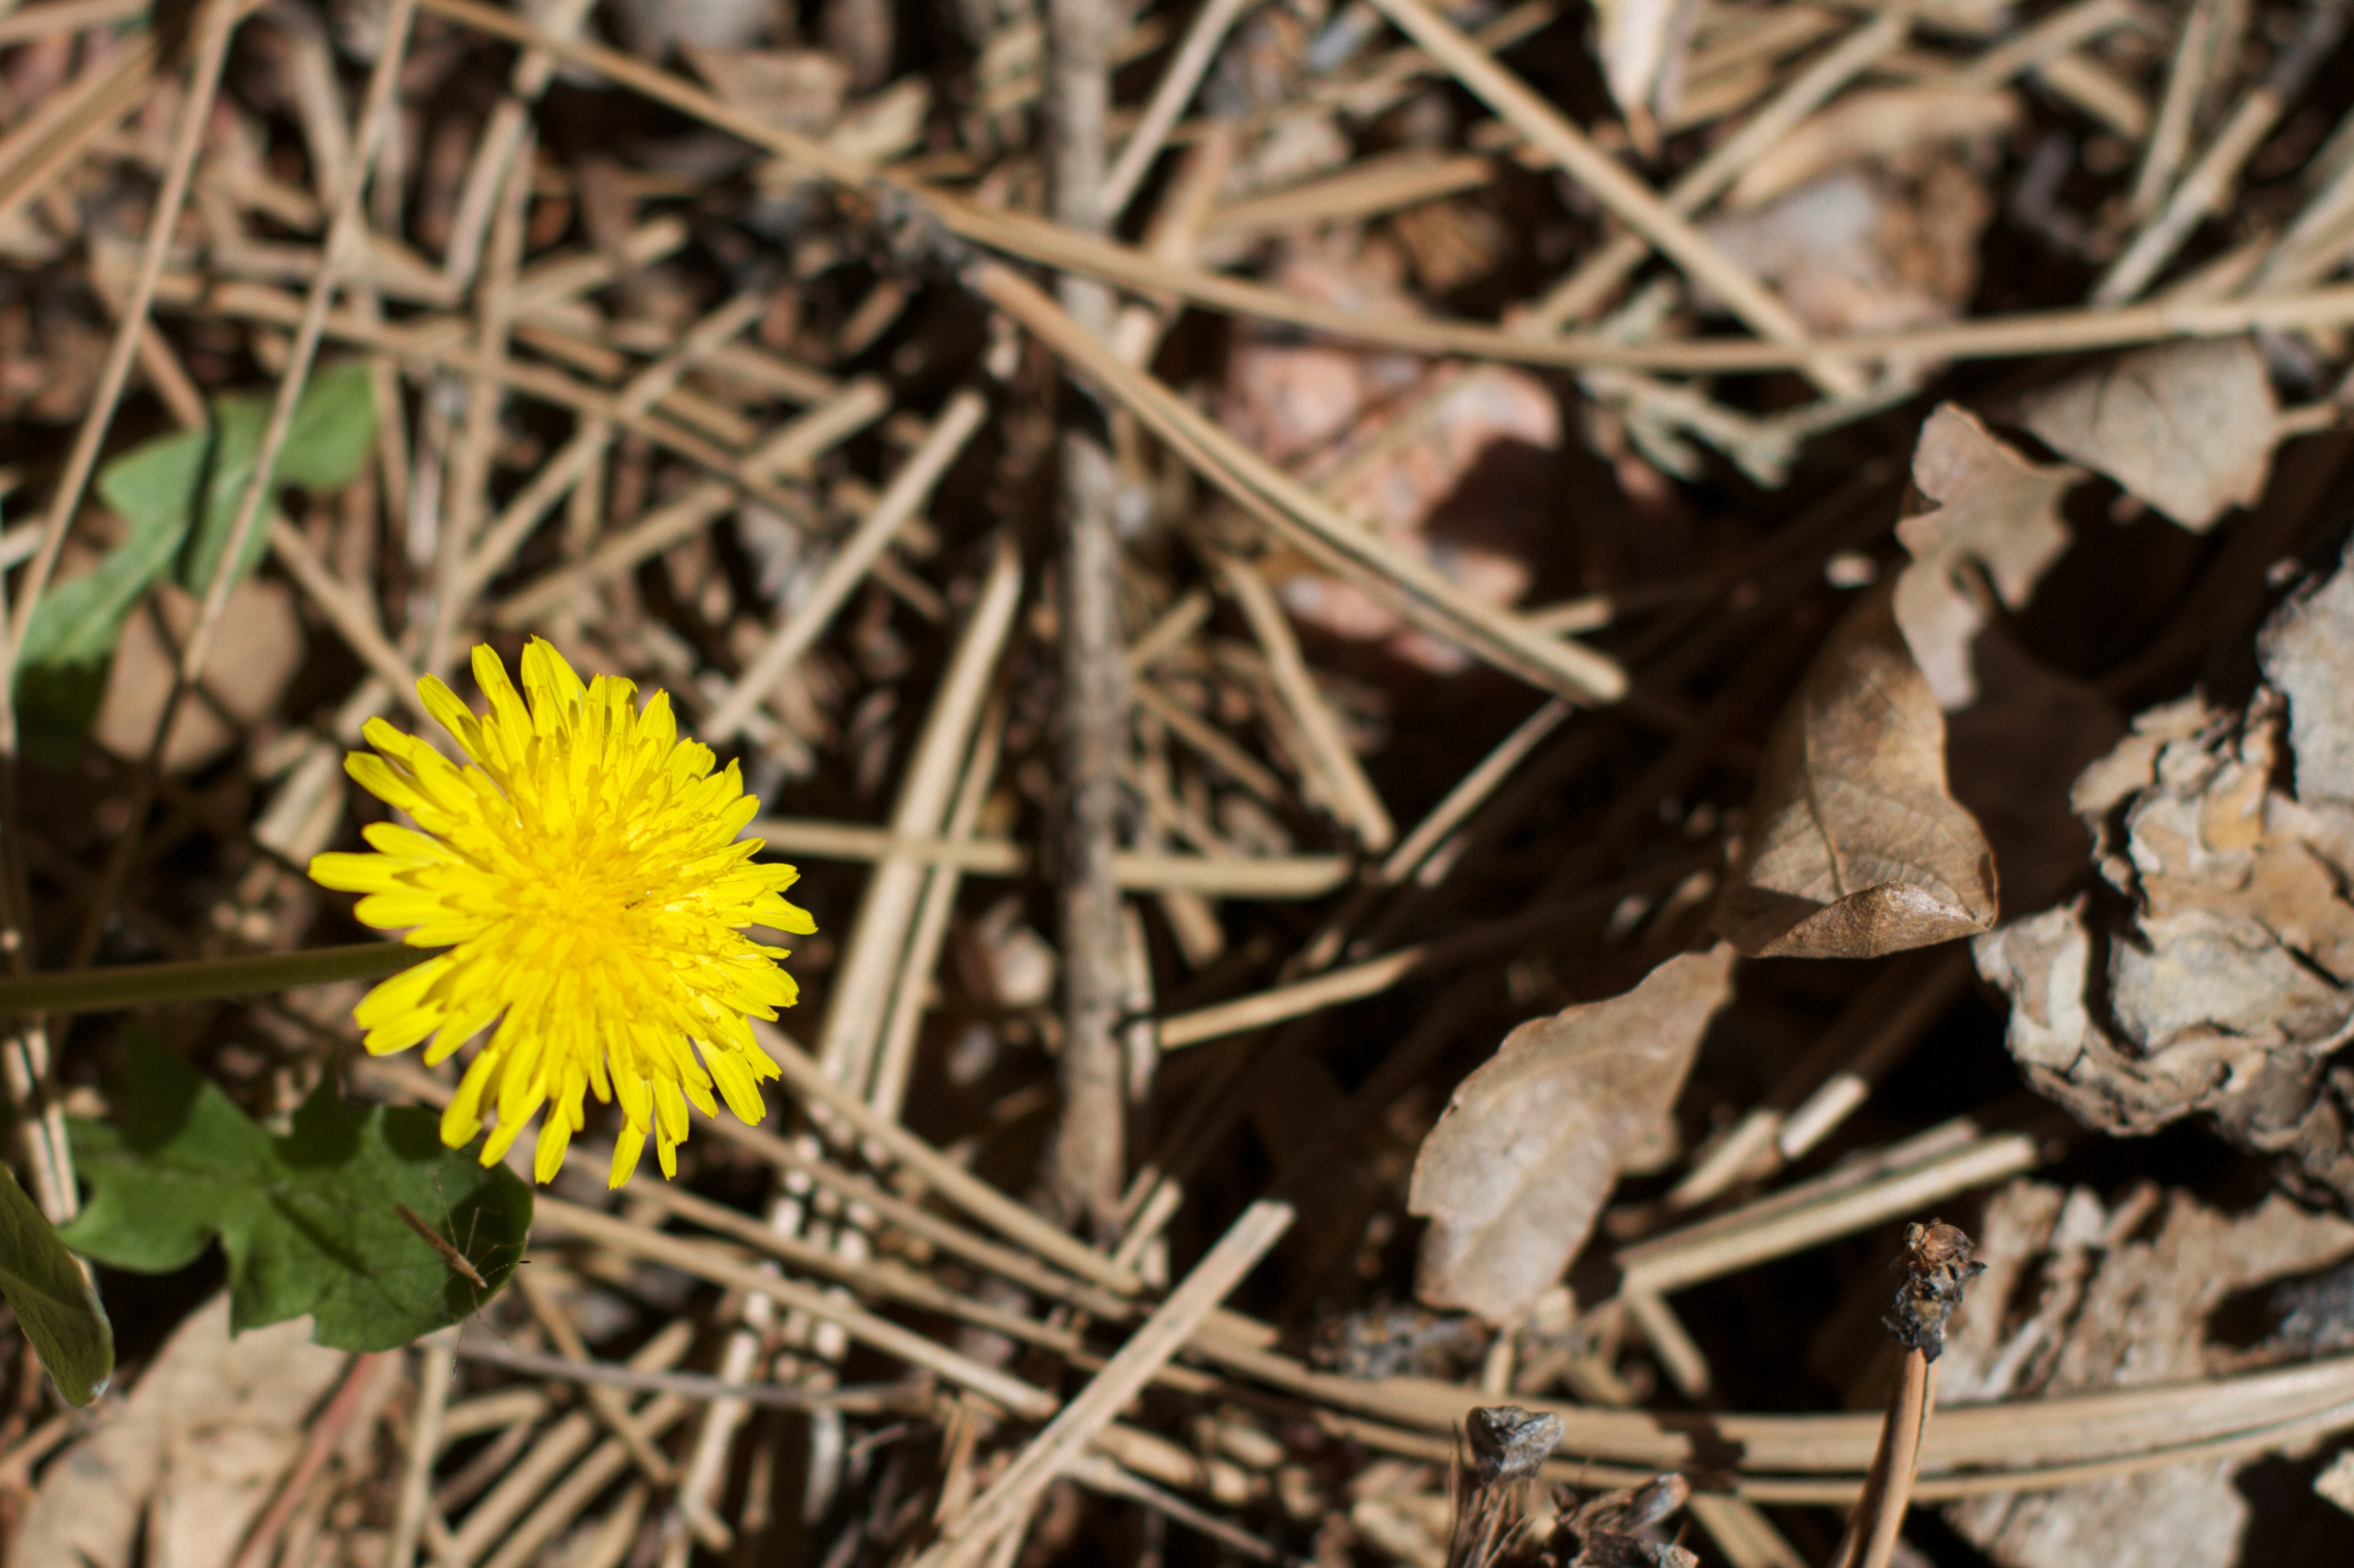
nature, branch, plant, leaf, flower, autumn, soil, botany, flora, fauna, wildflower, macro photography, flowering plant, daisy family, land plant